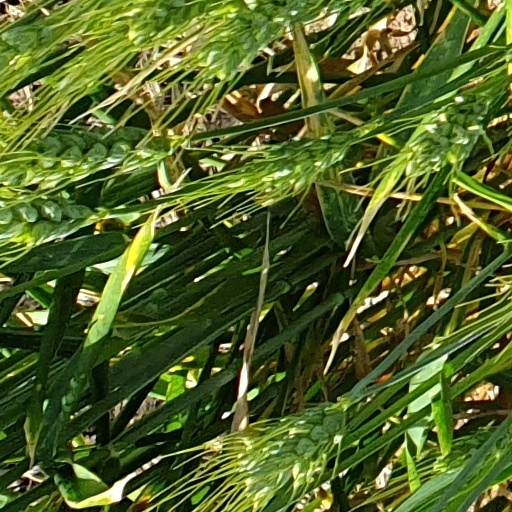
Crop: wheat